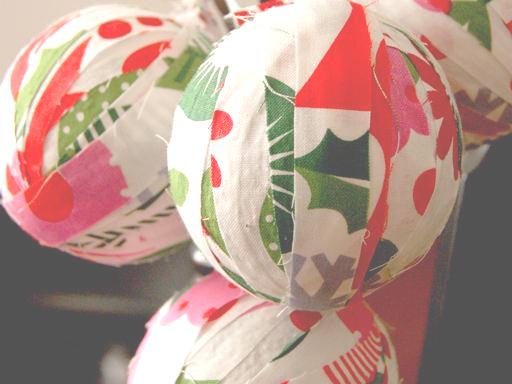
Material: fabric